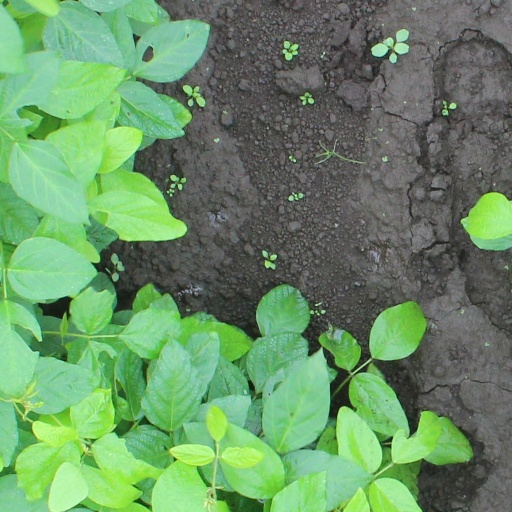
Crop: soybean